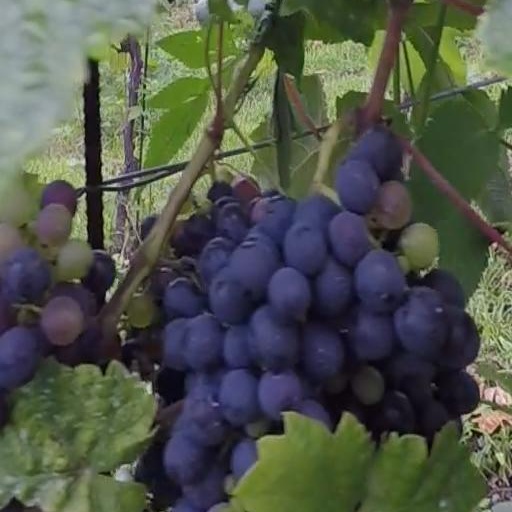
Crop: grape